E. P. Adler House

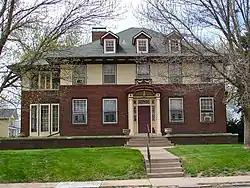

The E.P. Adler House is a historic building located in the central part of Davenport, Iowa, United States. It has been individually listed on the National Register of Historic Places since 1983. In 1984 it was included as a contributing property in the Vander Veer Park Historic District. It has been on the Davenport Register of Historic Properties since 2008.